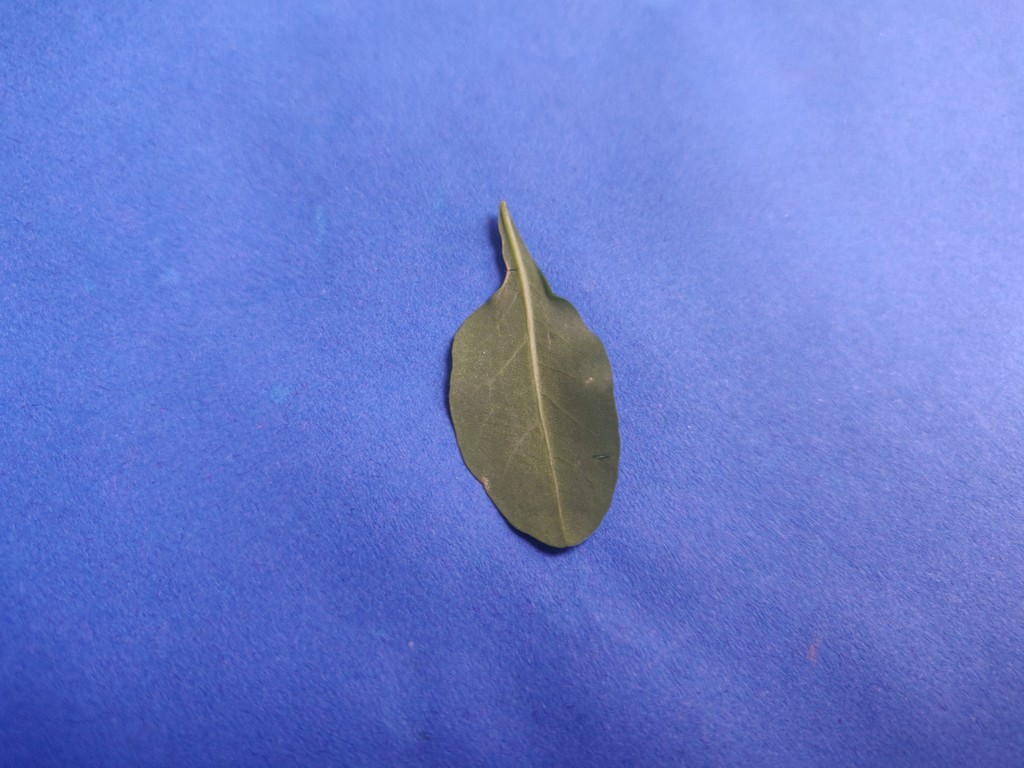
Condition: Healthy
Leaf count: single
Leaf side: back